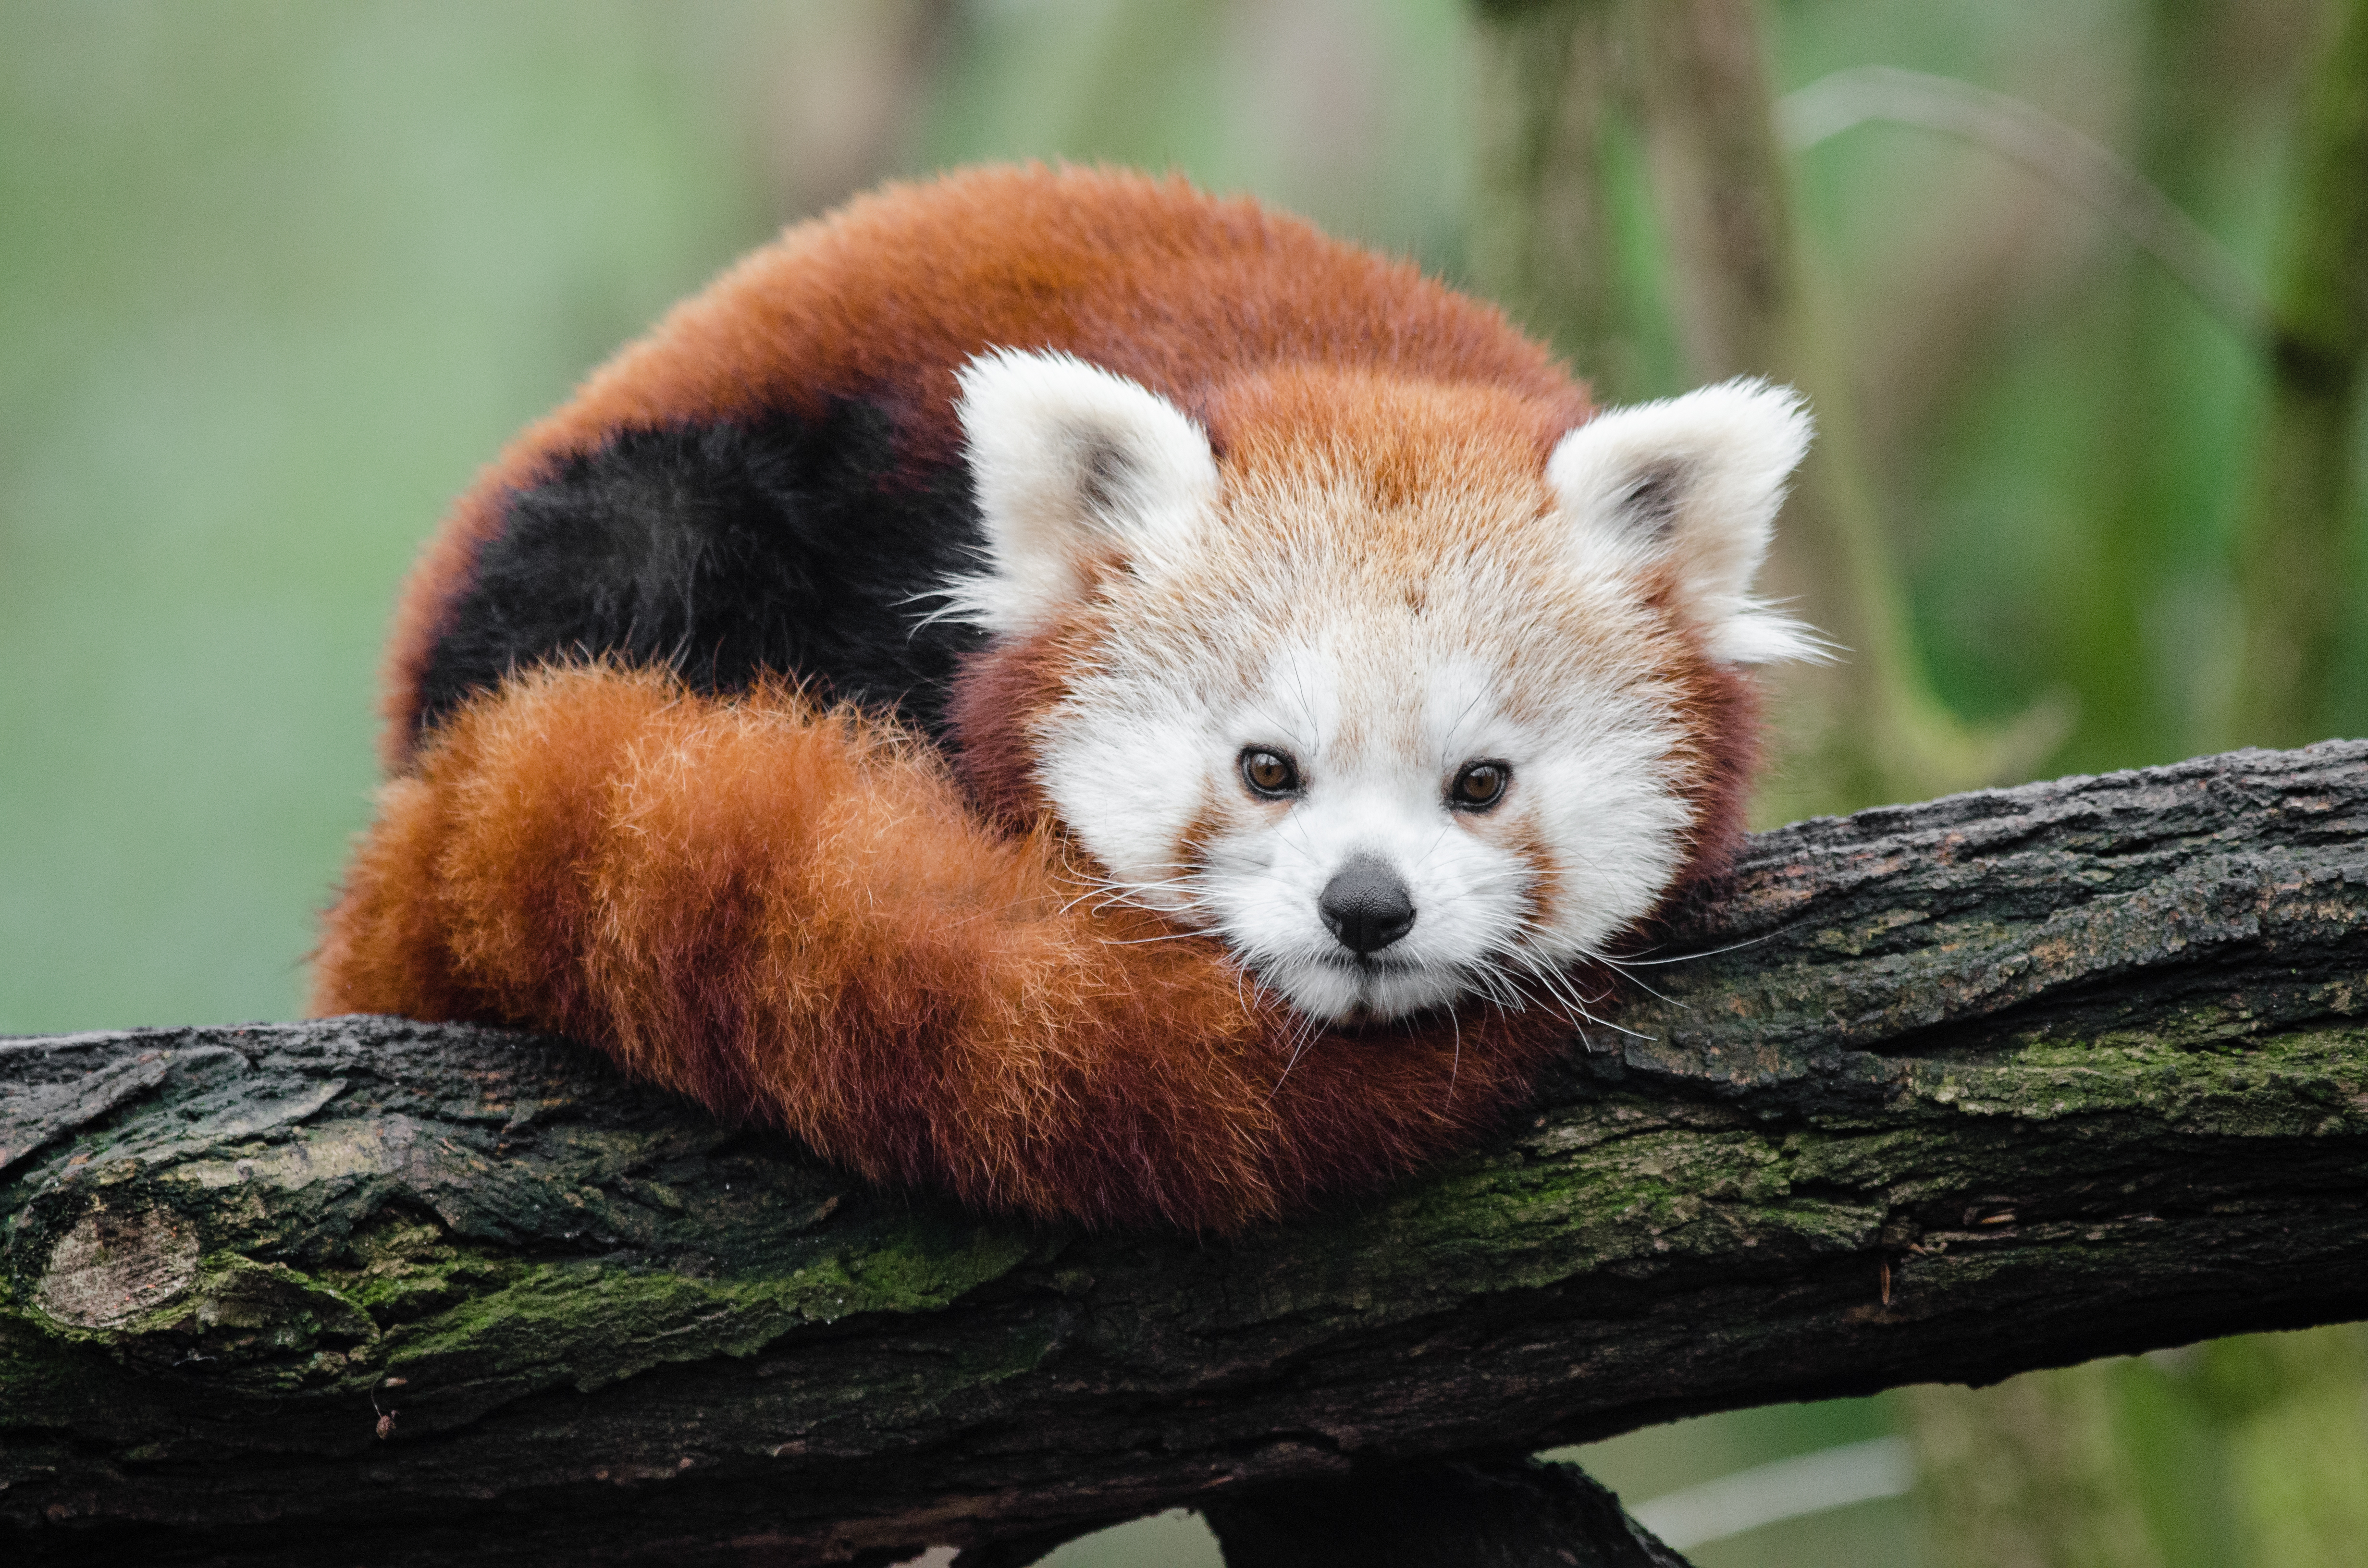
tree, bokeh, animal, cute, bear, wildlife, zoo, red, mammal, nikon, fauna, red panda, panda, endangered, vertebrate, germany, deutschland, baum, adorable, tele, d7000, roter, kleiner, niedlich, species, tierpark, bedroht, giant panda, dog breed group